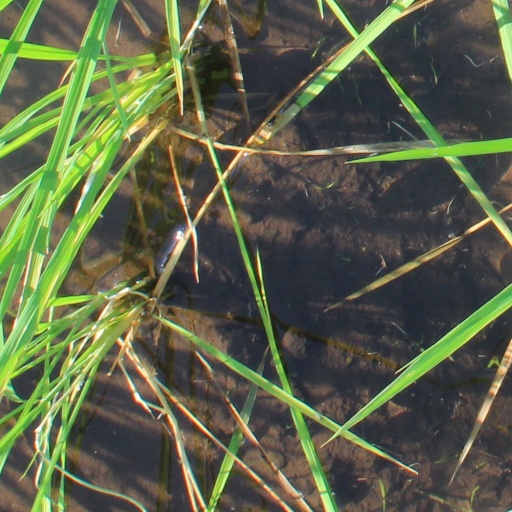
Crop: rice